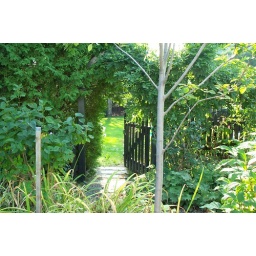
Next door to my grandmother's old house in Kittery Point Maine. I used to play in this yard.